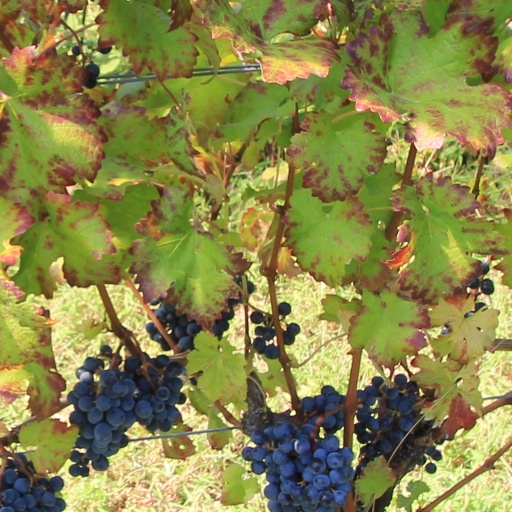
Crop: grape